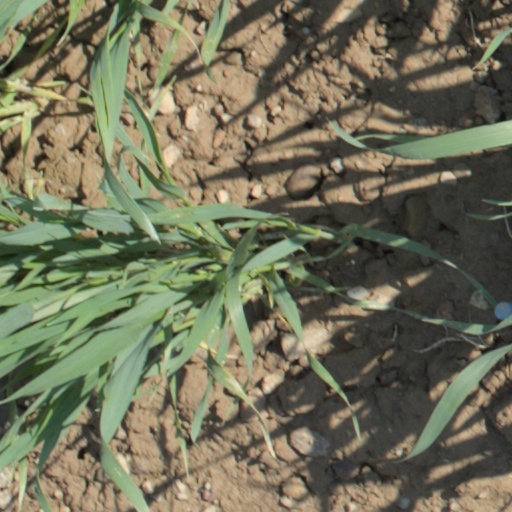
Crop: wheat